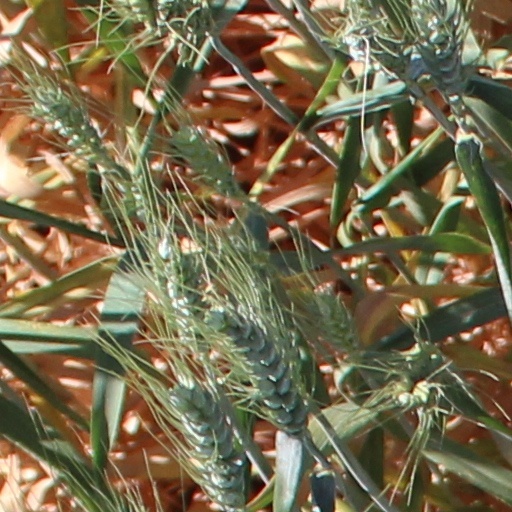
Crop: wheat